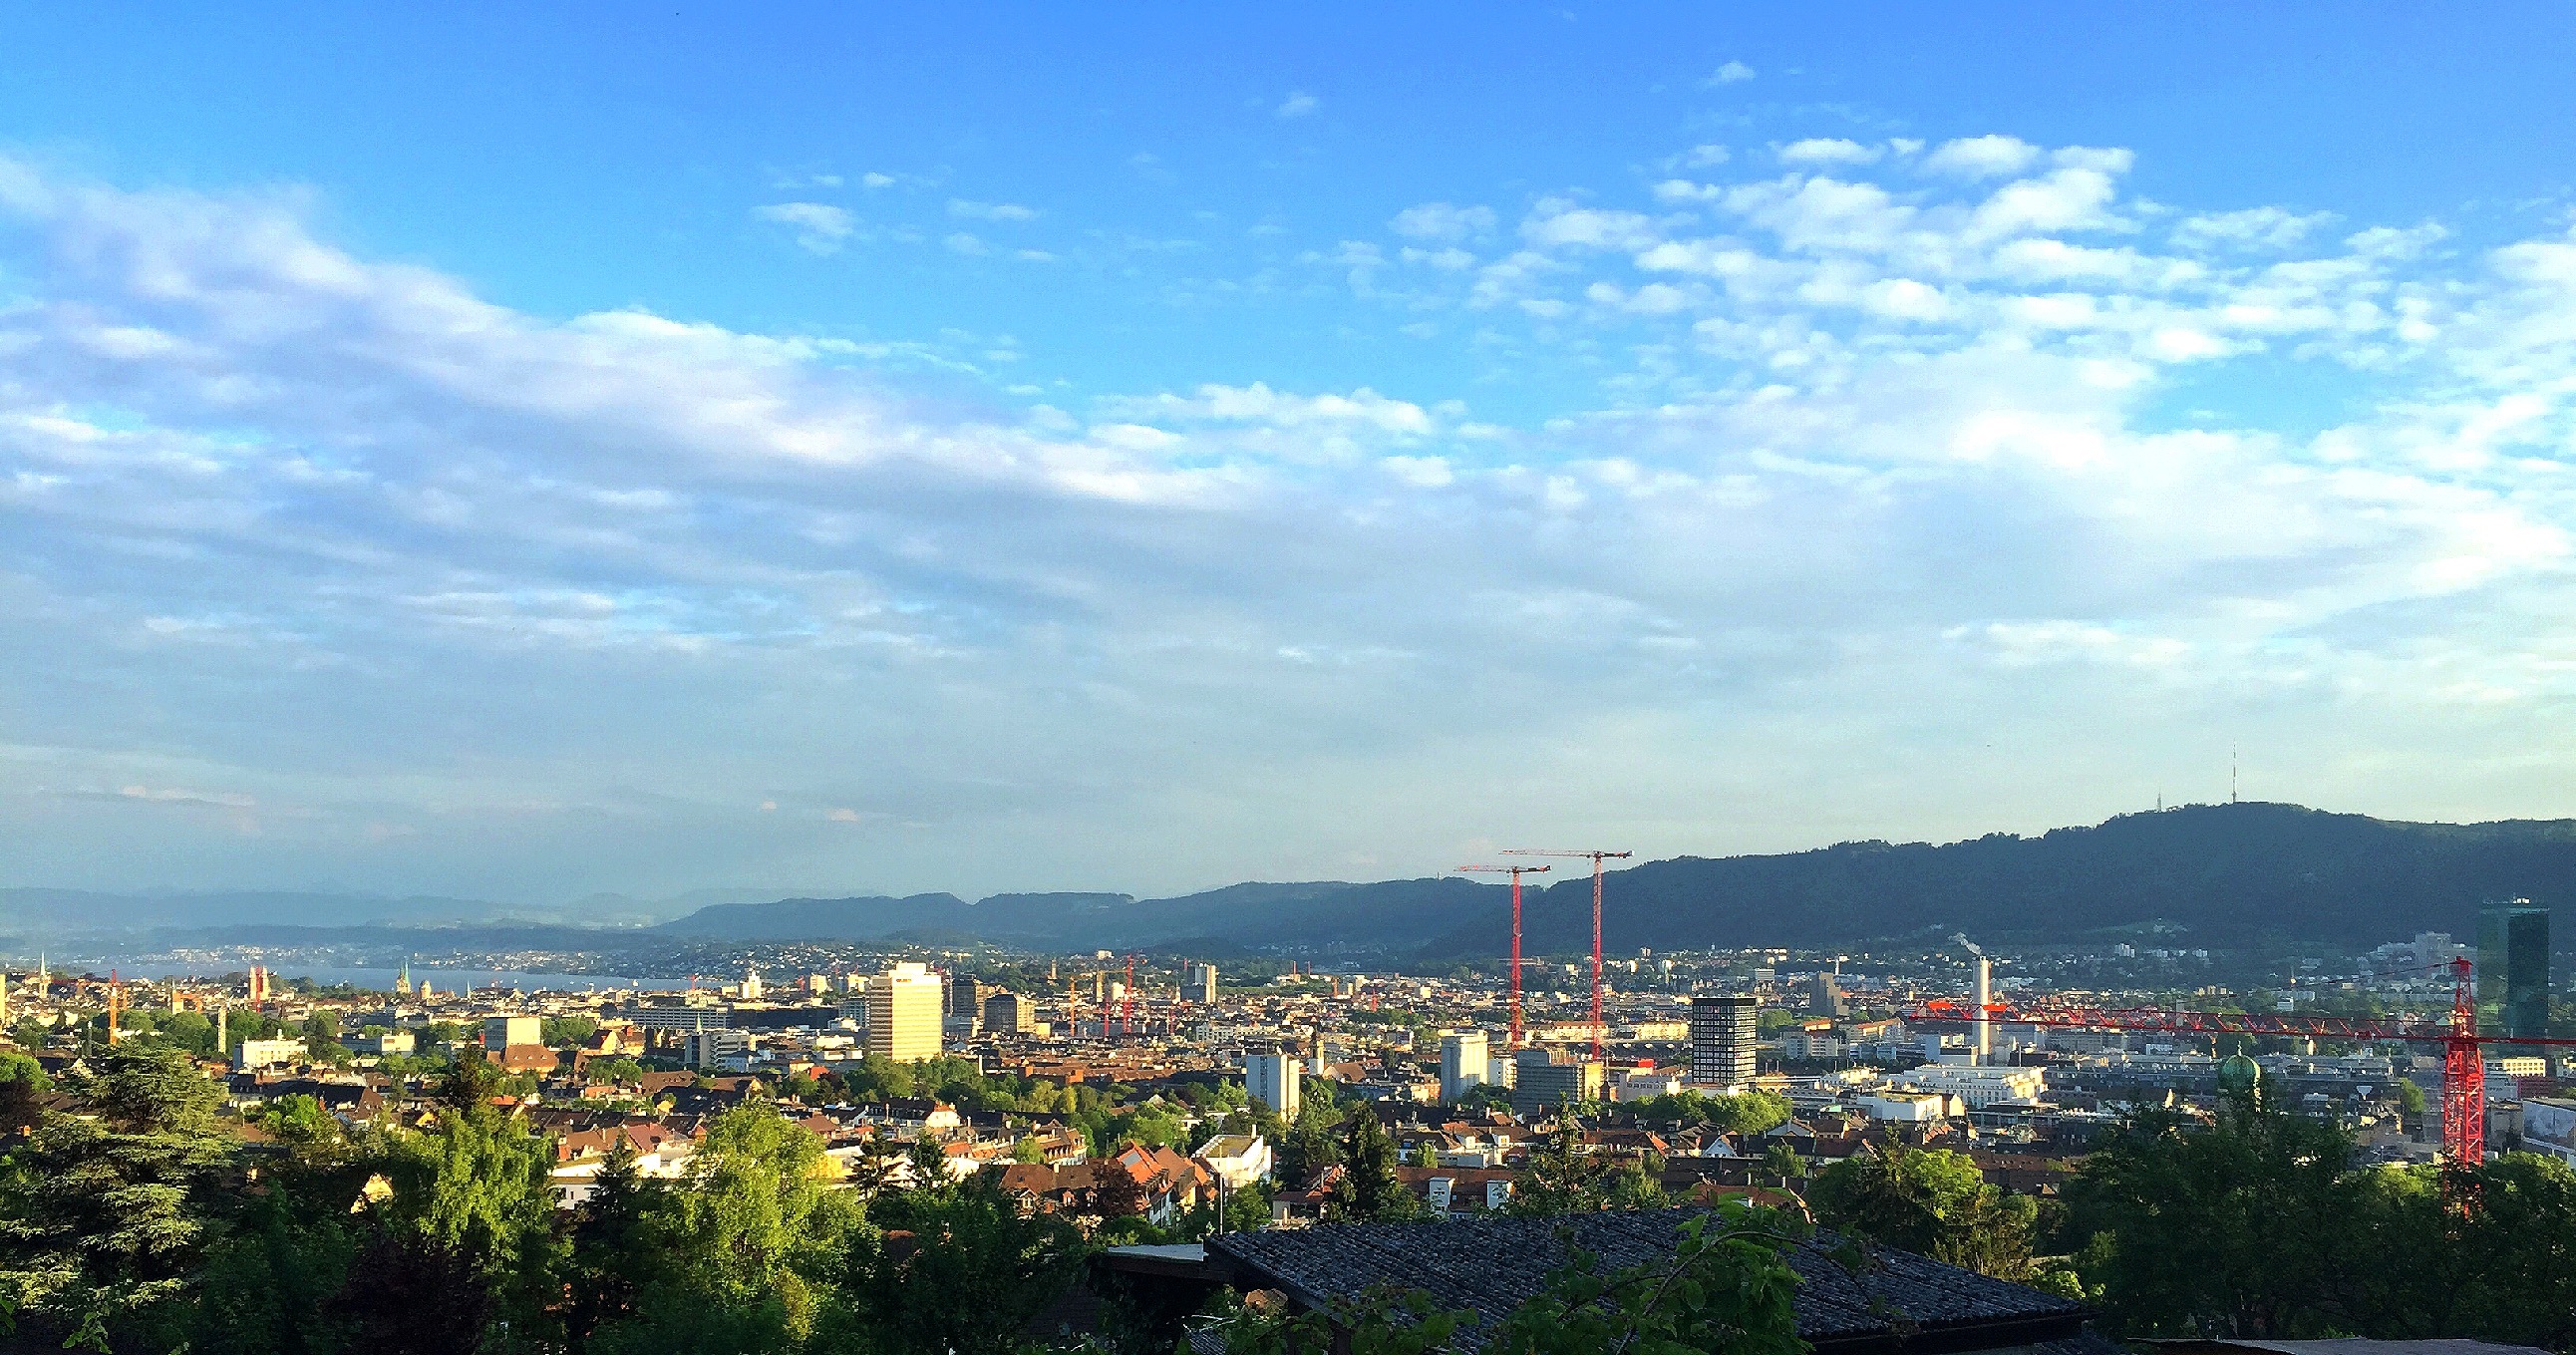
sky, horizon, city, skyline, town, human settlement, cityscape, residential area, cloud, atmosphere of earth, hill, panorama